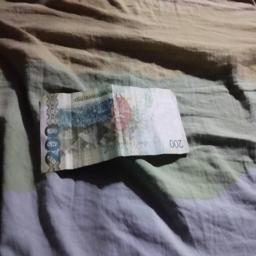
Label: 200_Back